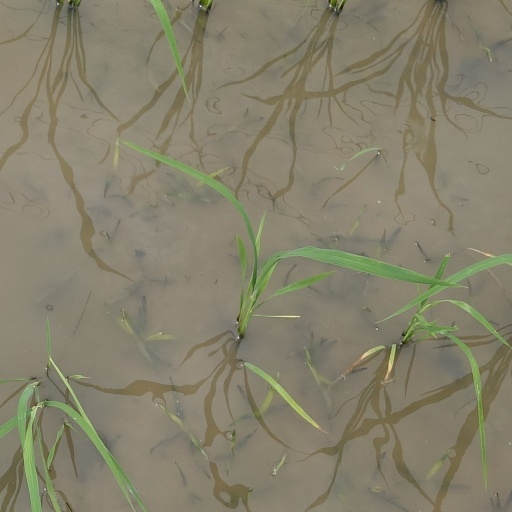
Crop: rice